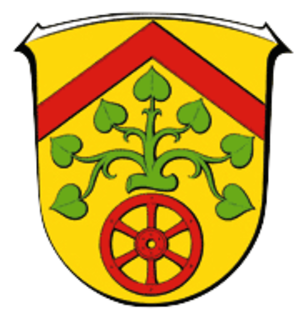
Rödermark est une municipalité allemande située dans le land de la Hesse et l'arrondissement d'Offenbach.